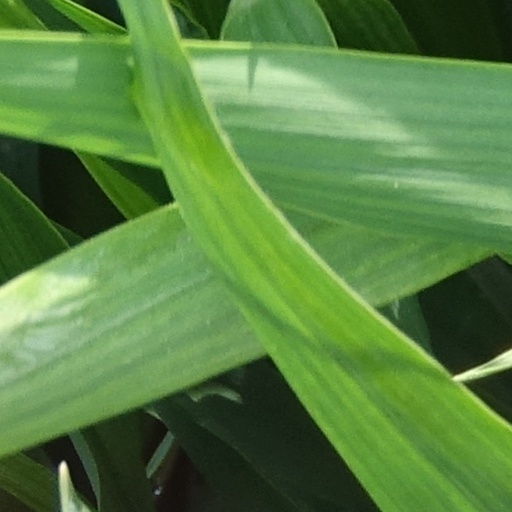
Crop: wheat